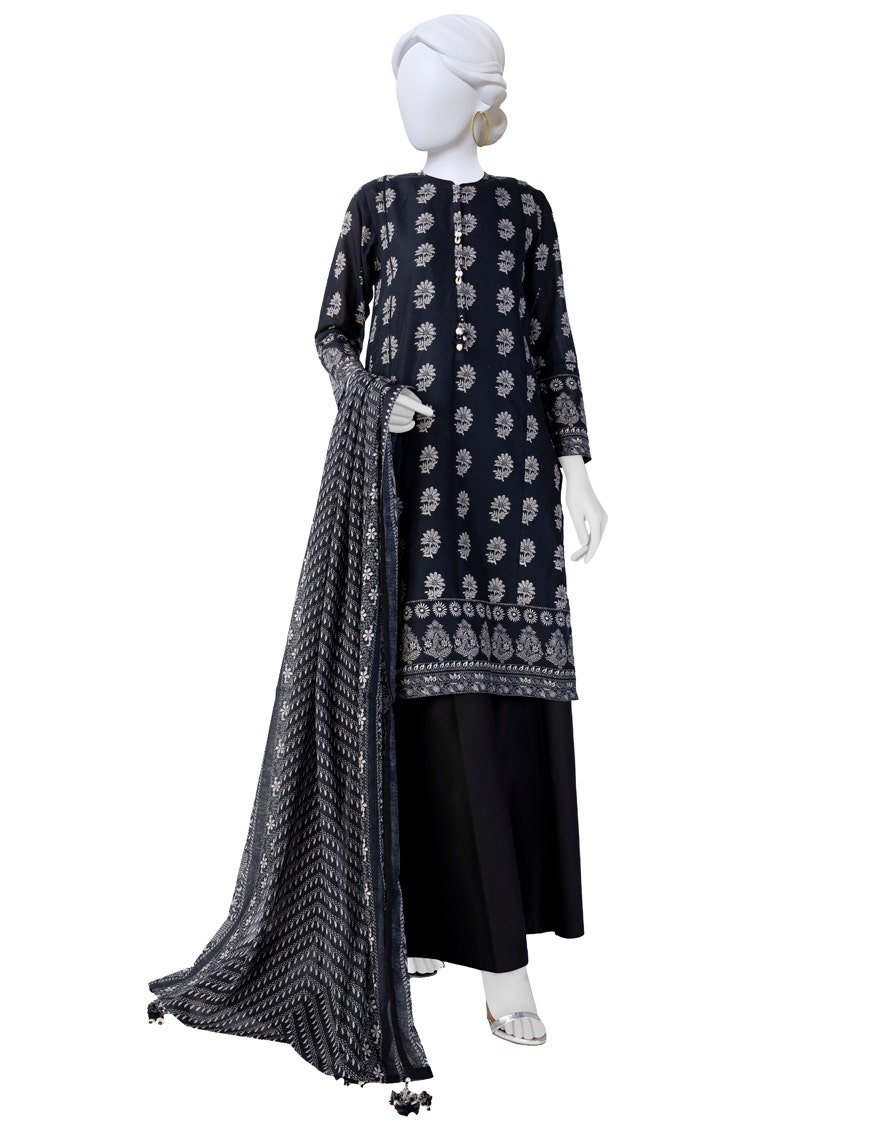
black multi embroidered salwar suit